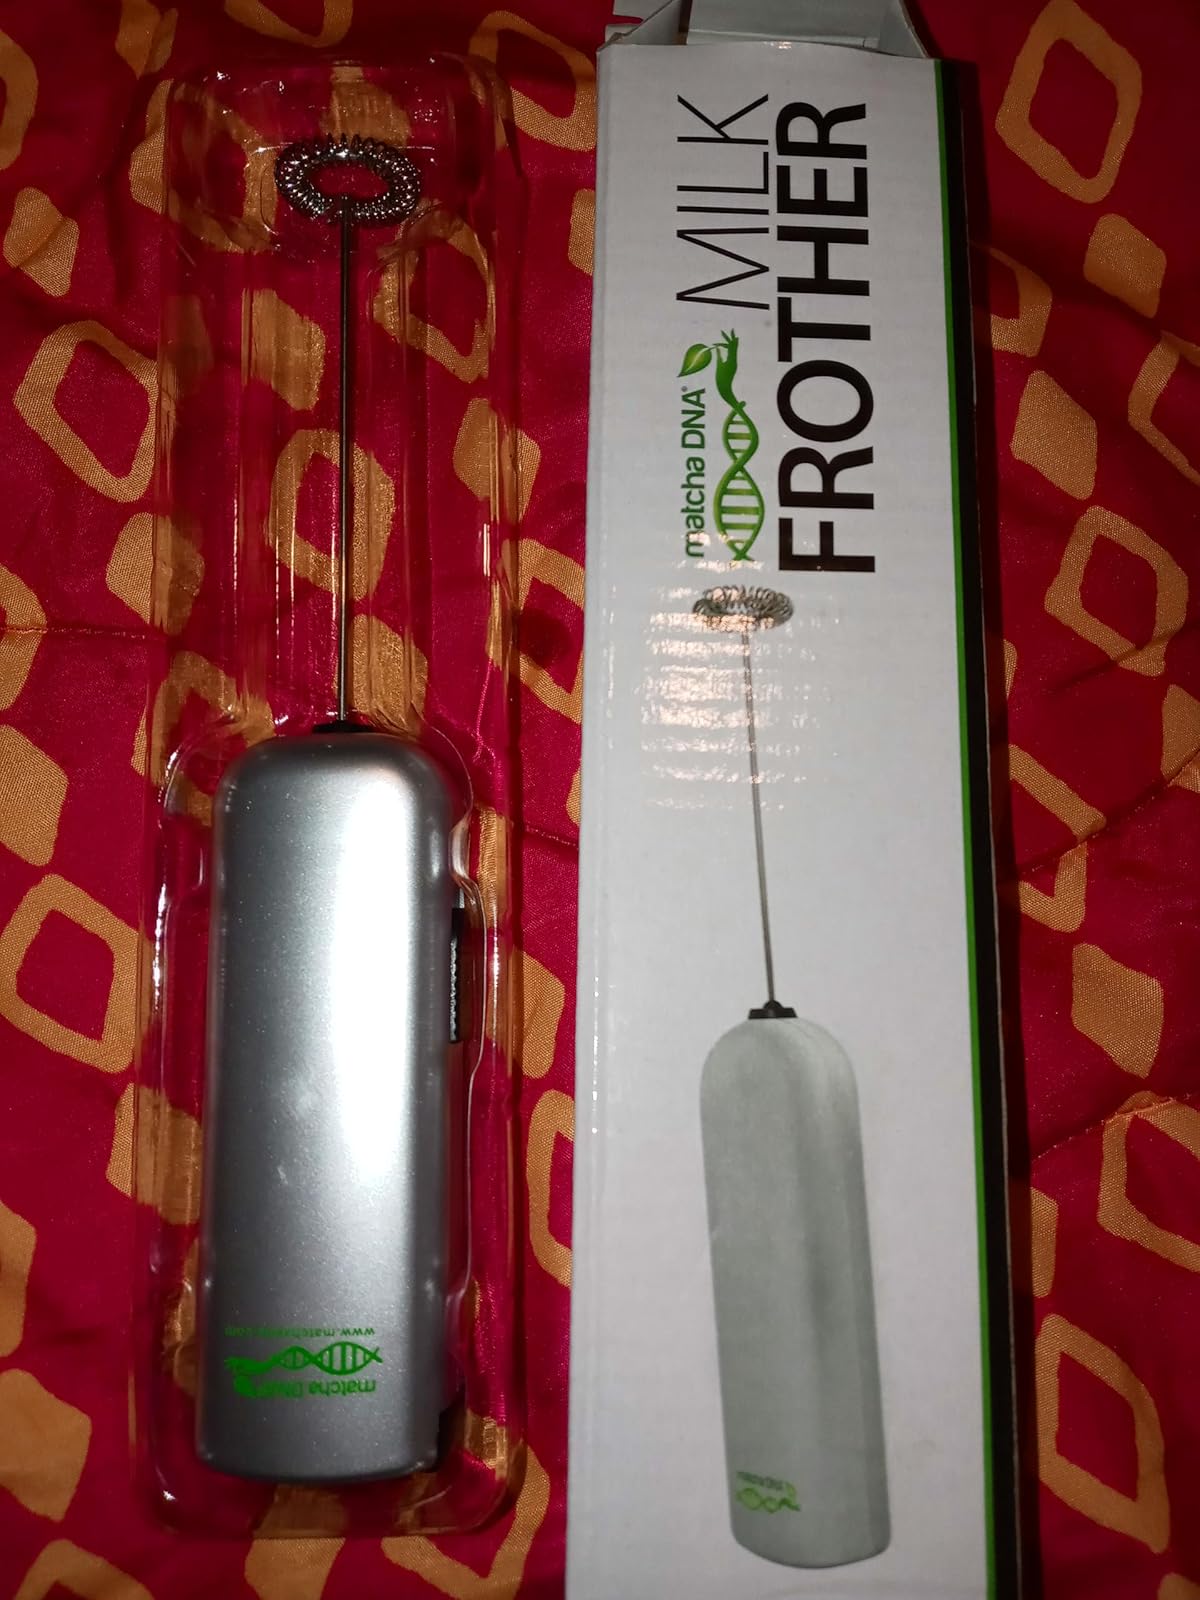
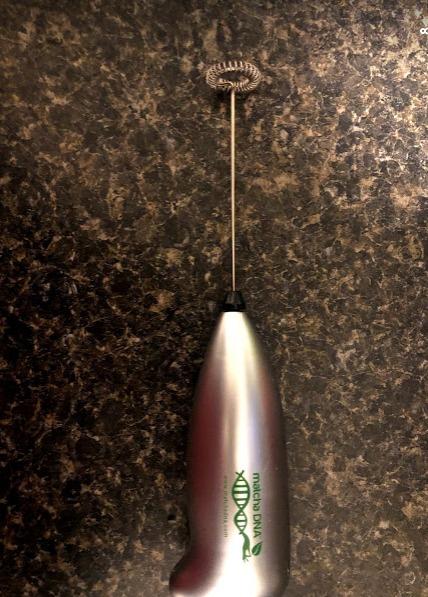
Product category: items_mixer
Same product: no